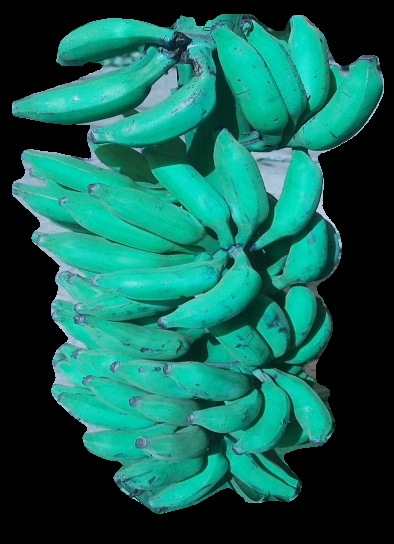
Variety: elakki-bale
Grade: grade3